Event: Nepal Earthquake
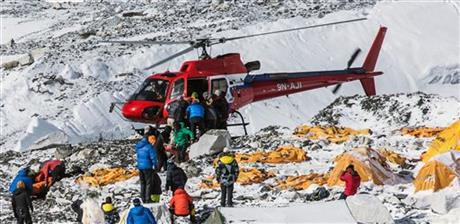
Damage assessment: damage